George McLaren Brown

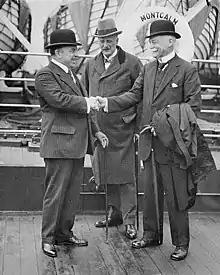
Brown (centre) with Prime Minister of Canada William Lyon Mackenzie King (left) and High Commissioner to Great Britain Peter Charles Larkin (right) en route to the 1926 Imperial Conference

During the First World War, Brown was Assistant Director-General of Movements and Railways at the War Office. For his service, in 1919 he was appointed a Knight Commander of the Order of the British Empire "For valuable services rendered in connection with the War".